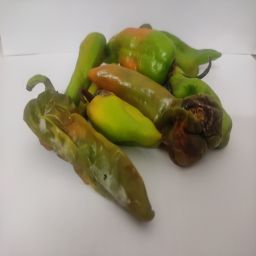
Crop: New Mexico Green Chile
Quality: Damaged